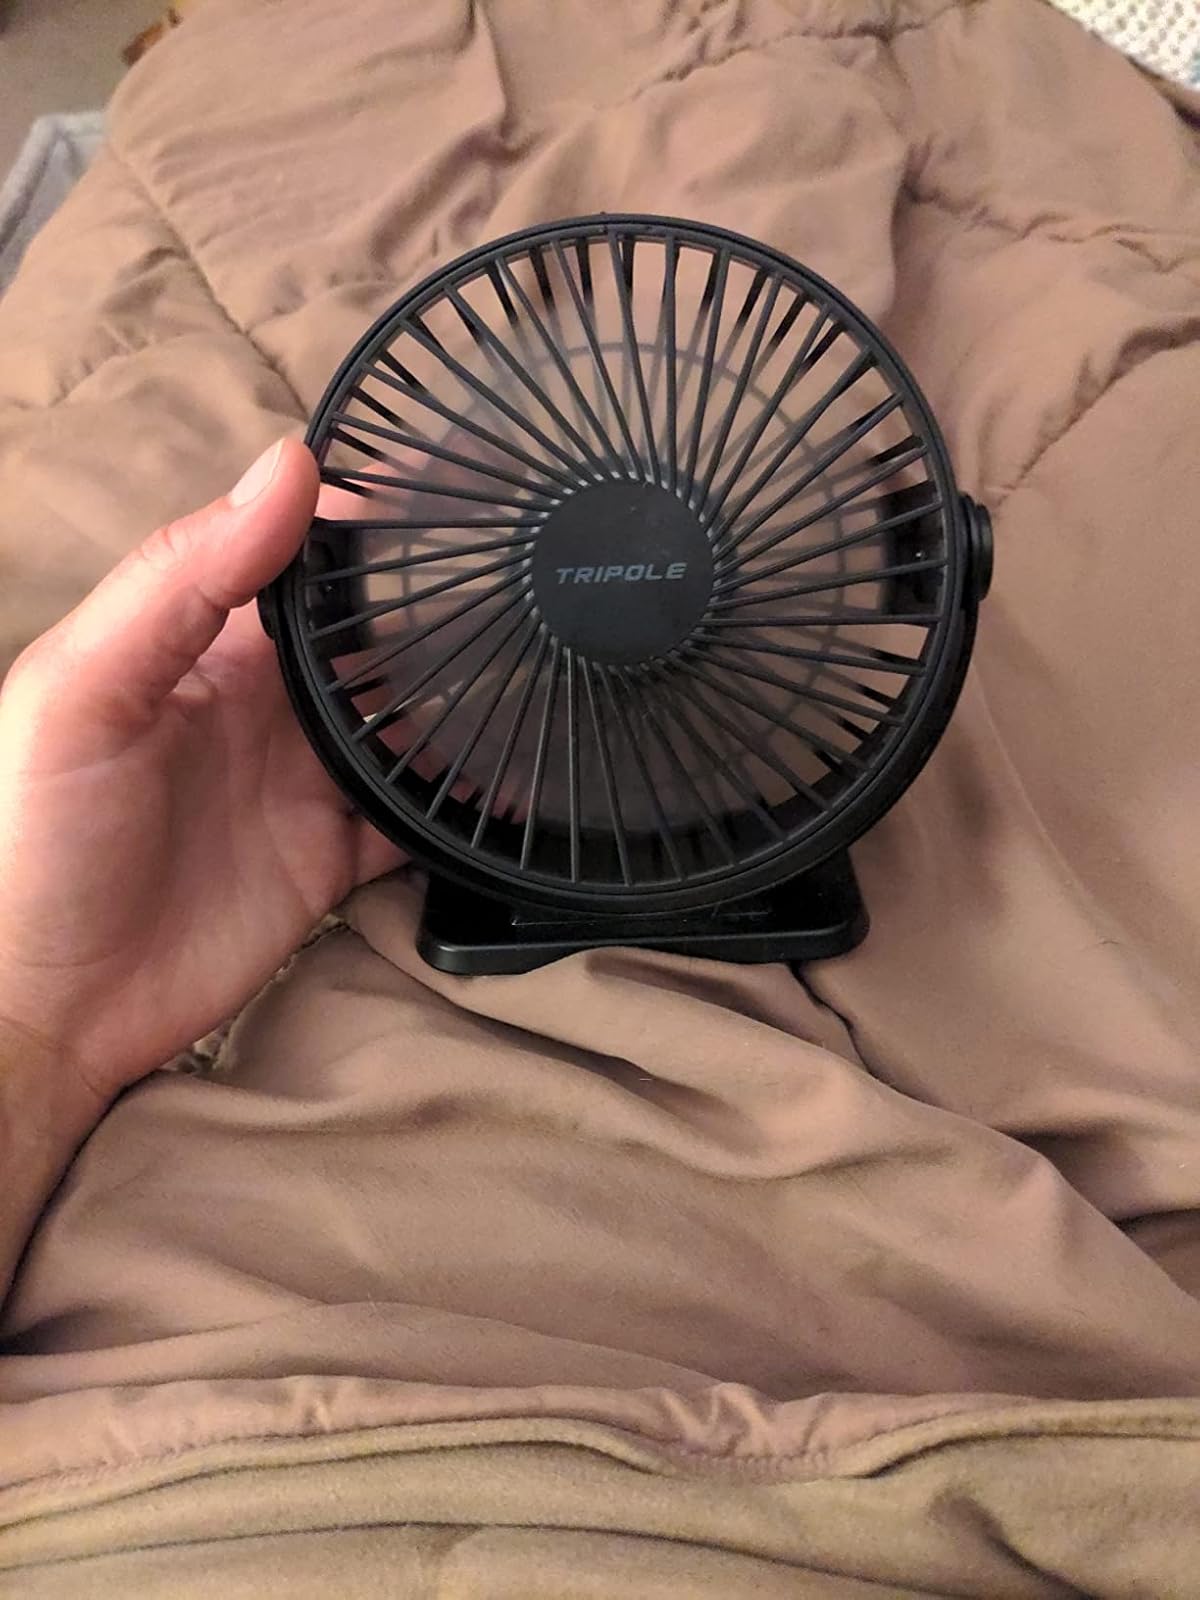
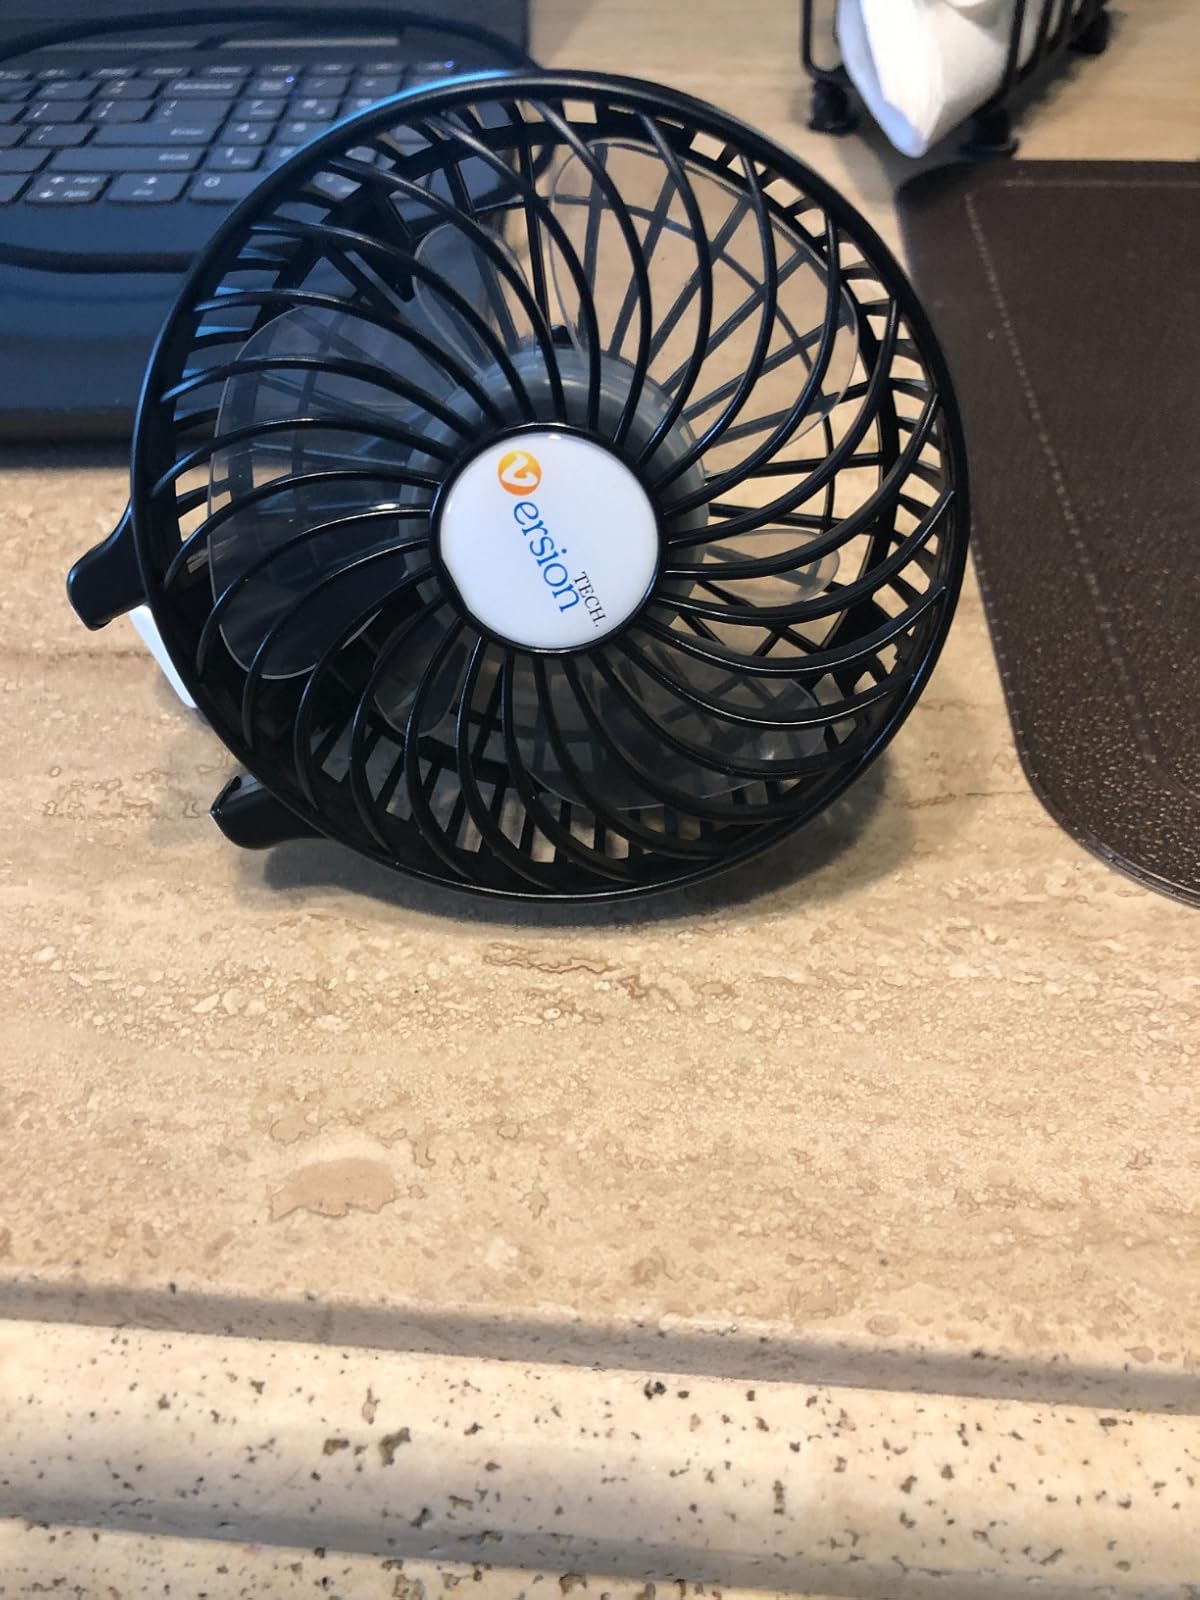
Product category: fan
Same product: no